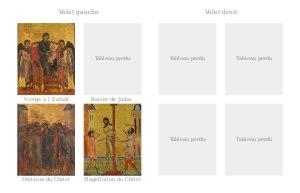
Chronologie des arts plastiques
La Dérision du Christ ou Le Christ moqué est un tableau de dévotion du peintre florentin Cimabue. Il constitue l'un des huit panneaux du diptyque composé vers 1280 dont quatre seulement sont connus dont un perdu. Réalisé à la peinture à l'œuf et fond d'or sur un panneau en bois de peuplier de 25,8 × 20,3 cm, il représente Jésus-Christ pendant un épisode de sa Passion. Retrouvé en 2019 lors d'un inventaire d'une maison particulière proche de Compiègne il est vendu aux enchères le 27 octobre 2019 pour un prix de 24,18 millions d'euros et classé trésor national par le ministère de la Culture le 20 décembre 2019.
Cette liste de polyptyques dispersés recense les ensembles polyptyques italiens les plus connus qui ont été démembrés et dont les éléments ont été séparés, dispersés entre plusieurs propriétaires et ensuite dans plusieurs pays. Certains ont pu être reconstitués mais ils sont rares, chacun des musées ayant hérité d'un des éléments se refusant à s'en séparer. En plus du problème du rassemblement des pièces éparpillées se posent aussi sa reconstitution souvent incomplète et la difficulté de retrouver la position initiale des éléments.
La Flagellation du Christ est un tableau de dévotion de Cimabue. Tempera et or sur un panneau en bois de peuplier de 25,2 × 20,3 cm, il constituerait l'un des huit panneaux du diptyque composé vers 1280. Il est conservé dans la Frick Collection à New York depuis 1950.